Marc Hauser (skydiver)

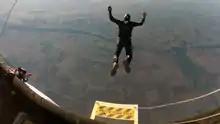
Forbes/Australia: Marc Hauser jumping into the jet stream on 30 June 2018.

As skydiving suit he was wearing a thermal protection jumpsuit without wings (no wingsuit).